Beecroft, New South Wales

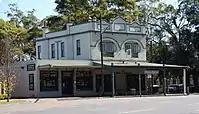
Shops at Beecroft

The majority of commercial activity conducted in Beecroft is concentrated within a couple of blocks. Although not large by Sydney standards, it is nonetheless important in servicing the suburb and its immediate area, including neighbouring suburbs such as Cheltenham and Epping. The commercial area is located between Beecroft Road and Beecroft railway station. In keeping with the spirit of the traditional heritage, Old English is used throughout as the typeset of the Beecroft Village arcade. Hannah Street, the suburb's main commercial street, underwent a significant beautification upgrade in 2005.